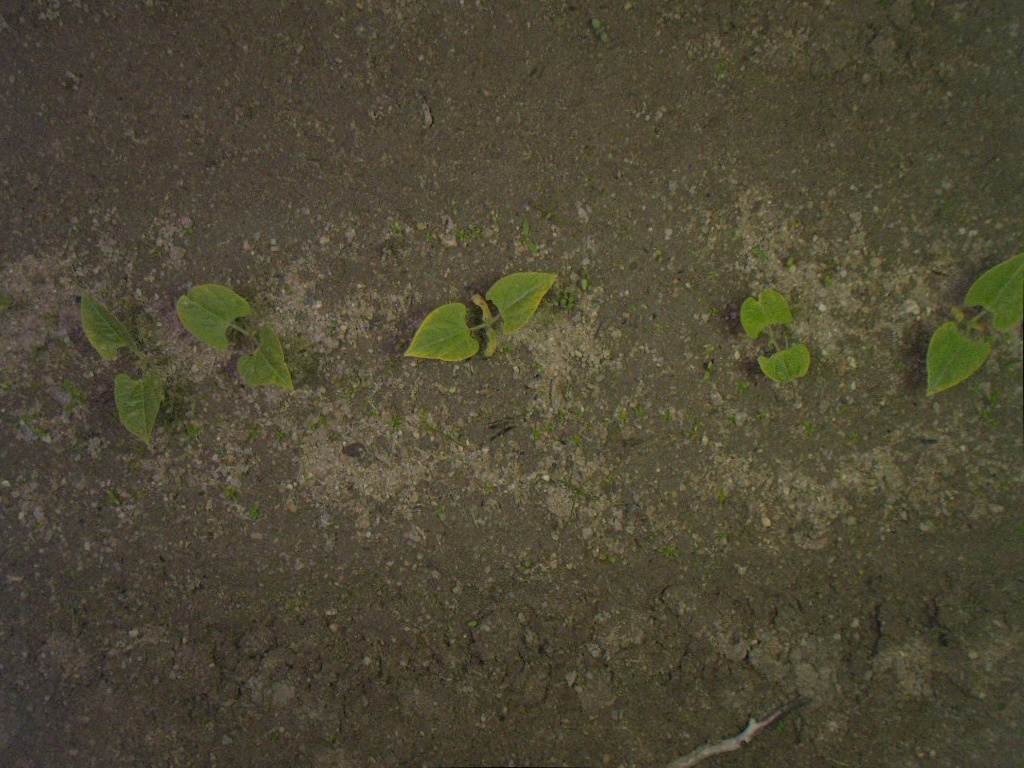
Crop: bean
Objects: stem_bean, stem_bean, stem_bean, stem_bean, stem_bean, bean, bean, bean, bean, bean